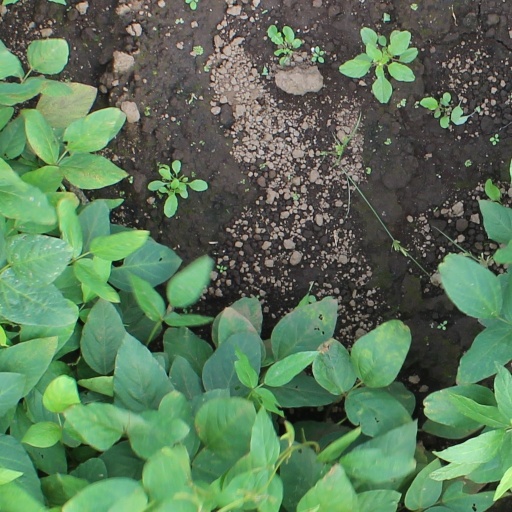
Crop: soybean